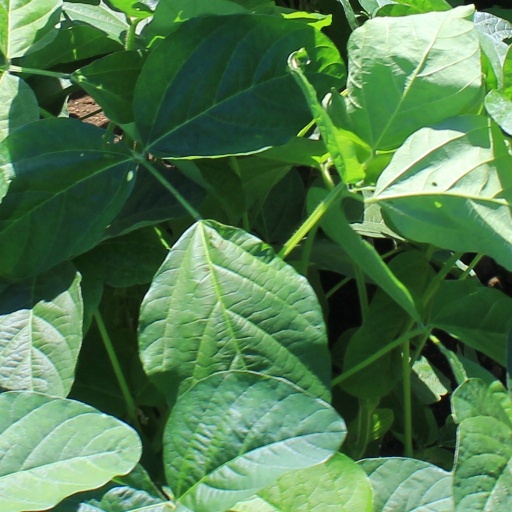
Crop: soybean